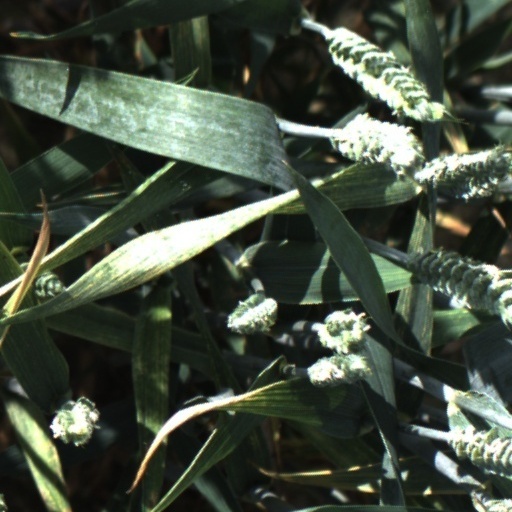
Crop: wheat